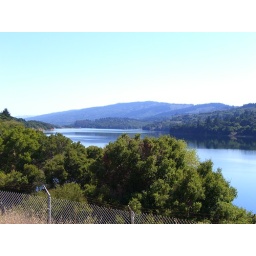
The luxuriant view of the lake was spoiled slightly by the barbed-wire fence required to keep out trespassers.